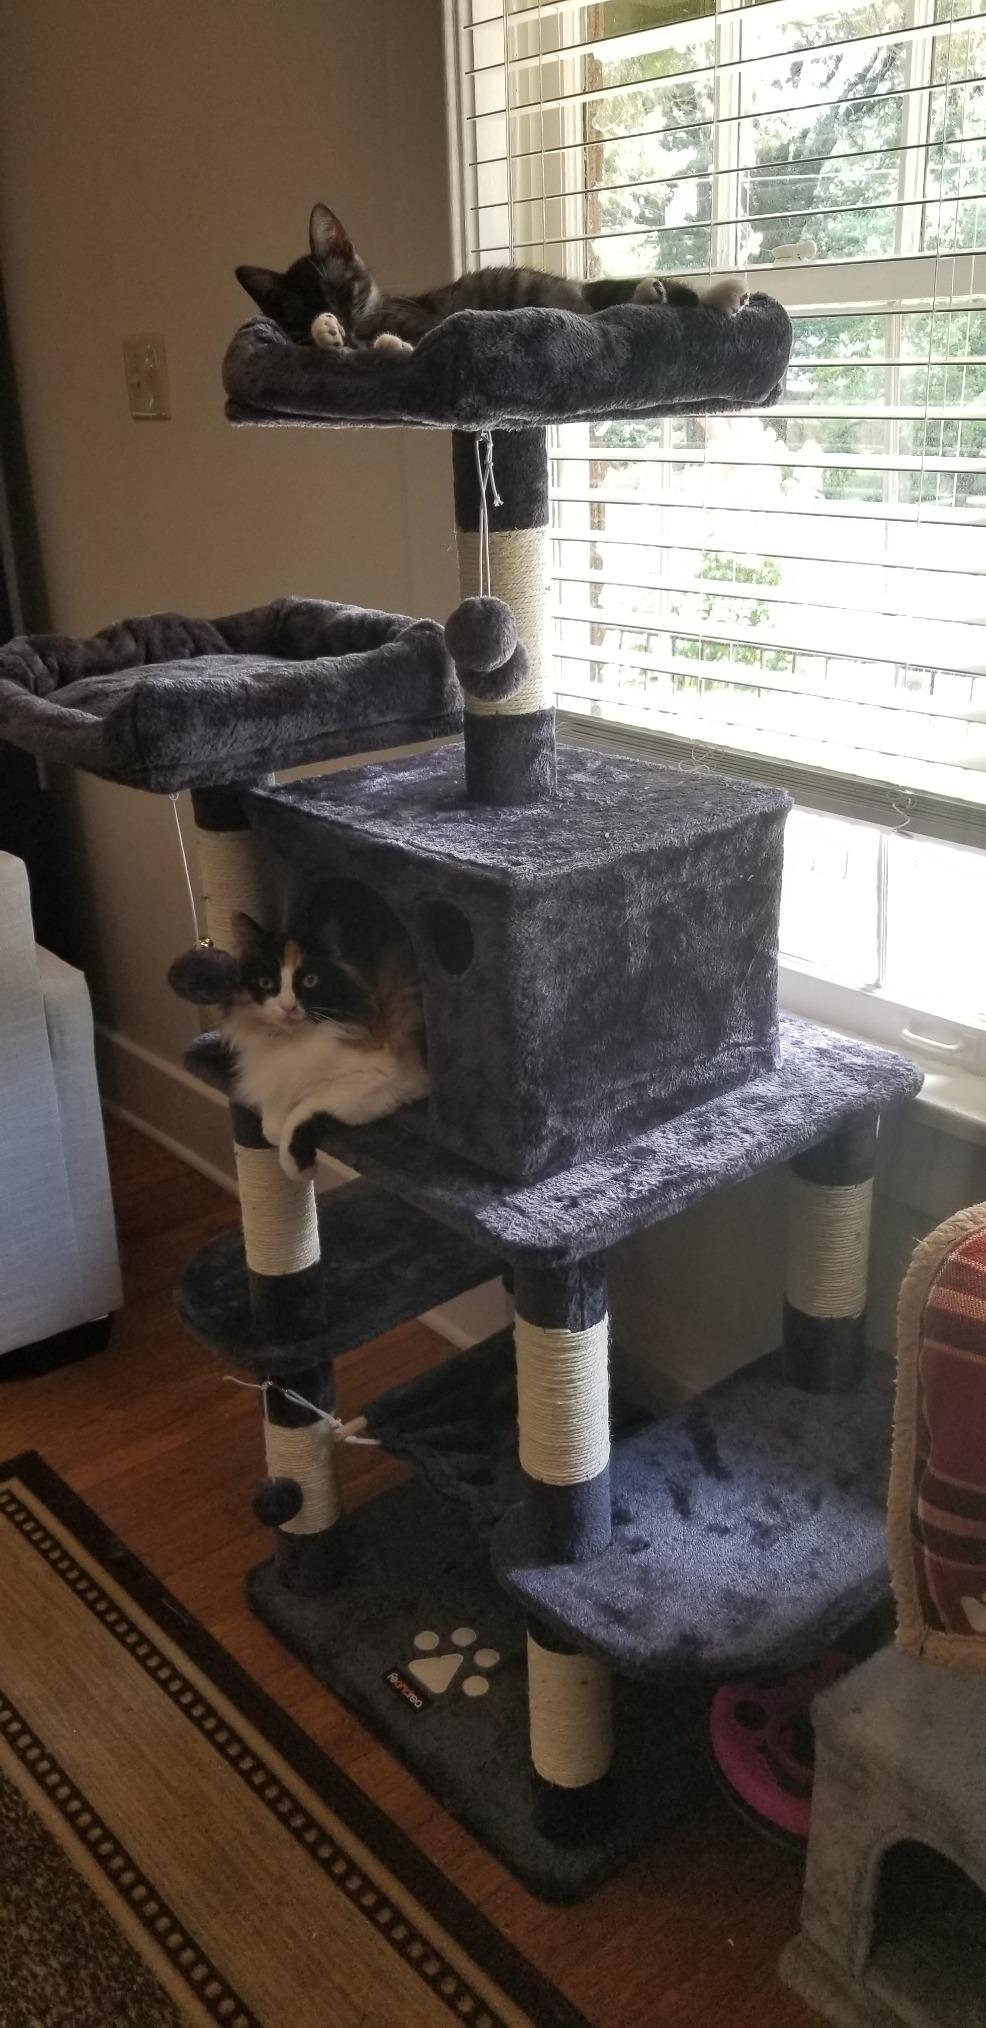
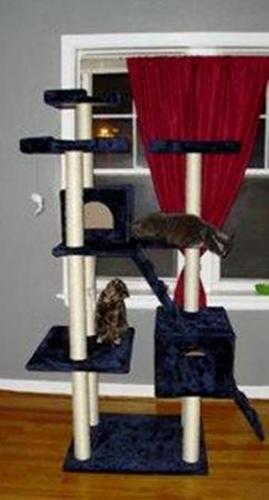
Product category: items_cat tree
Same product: no